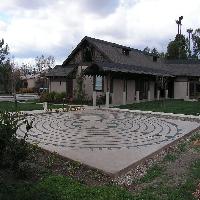
Weather: cloudy or overcast